Michelle Hunziker

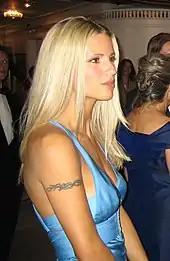
Hunziker in 2006

Hunziker joined ZDF's "Wetten, dass..?", Germany's most popular TV show in October 2009. The show was also syndicated live on the Austrian ORF and SF1 in her native Switzerland.